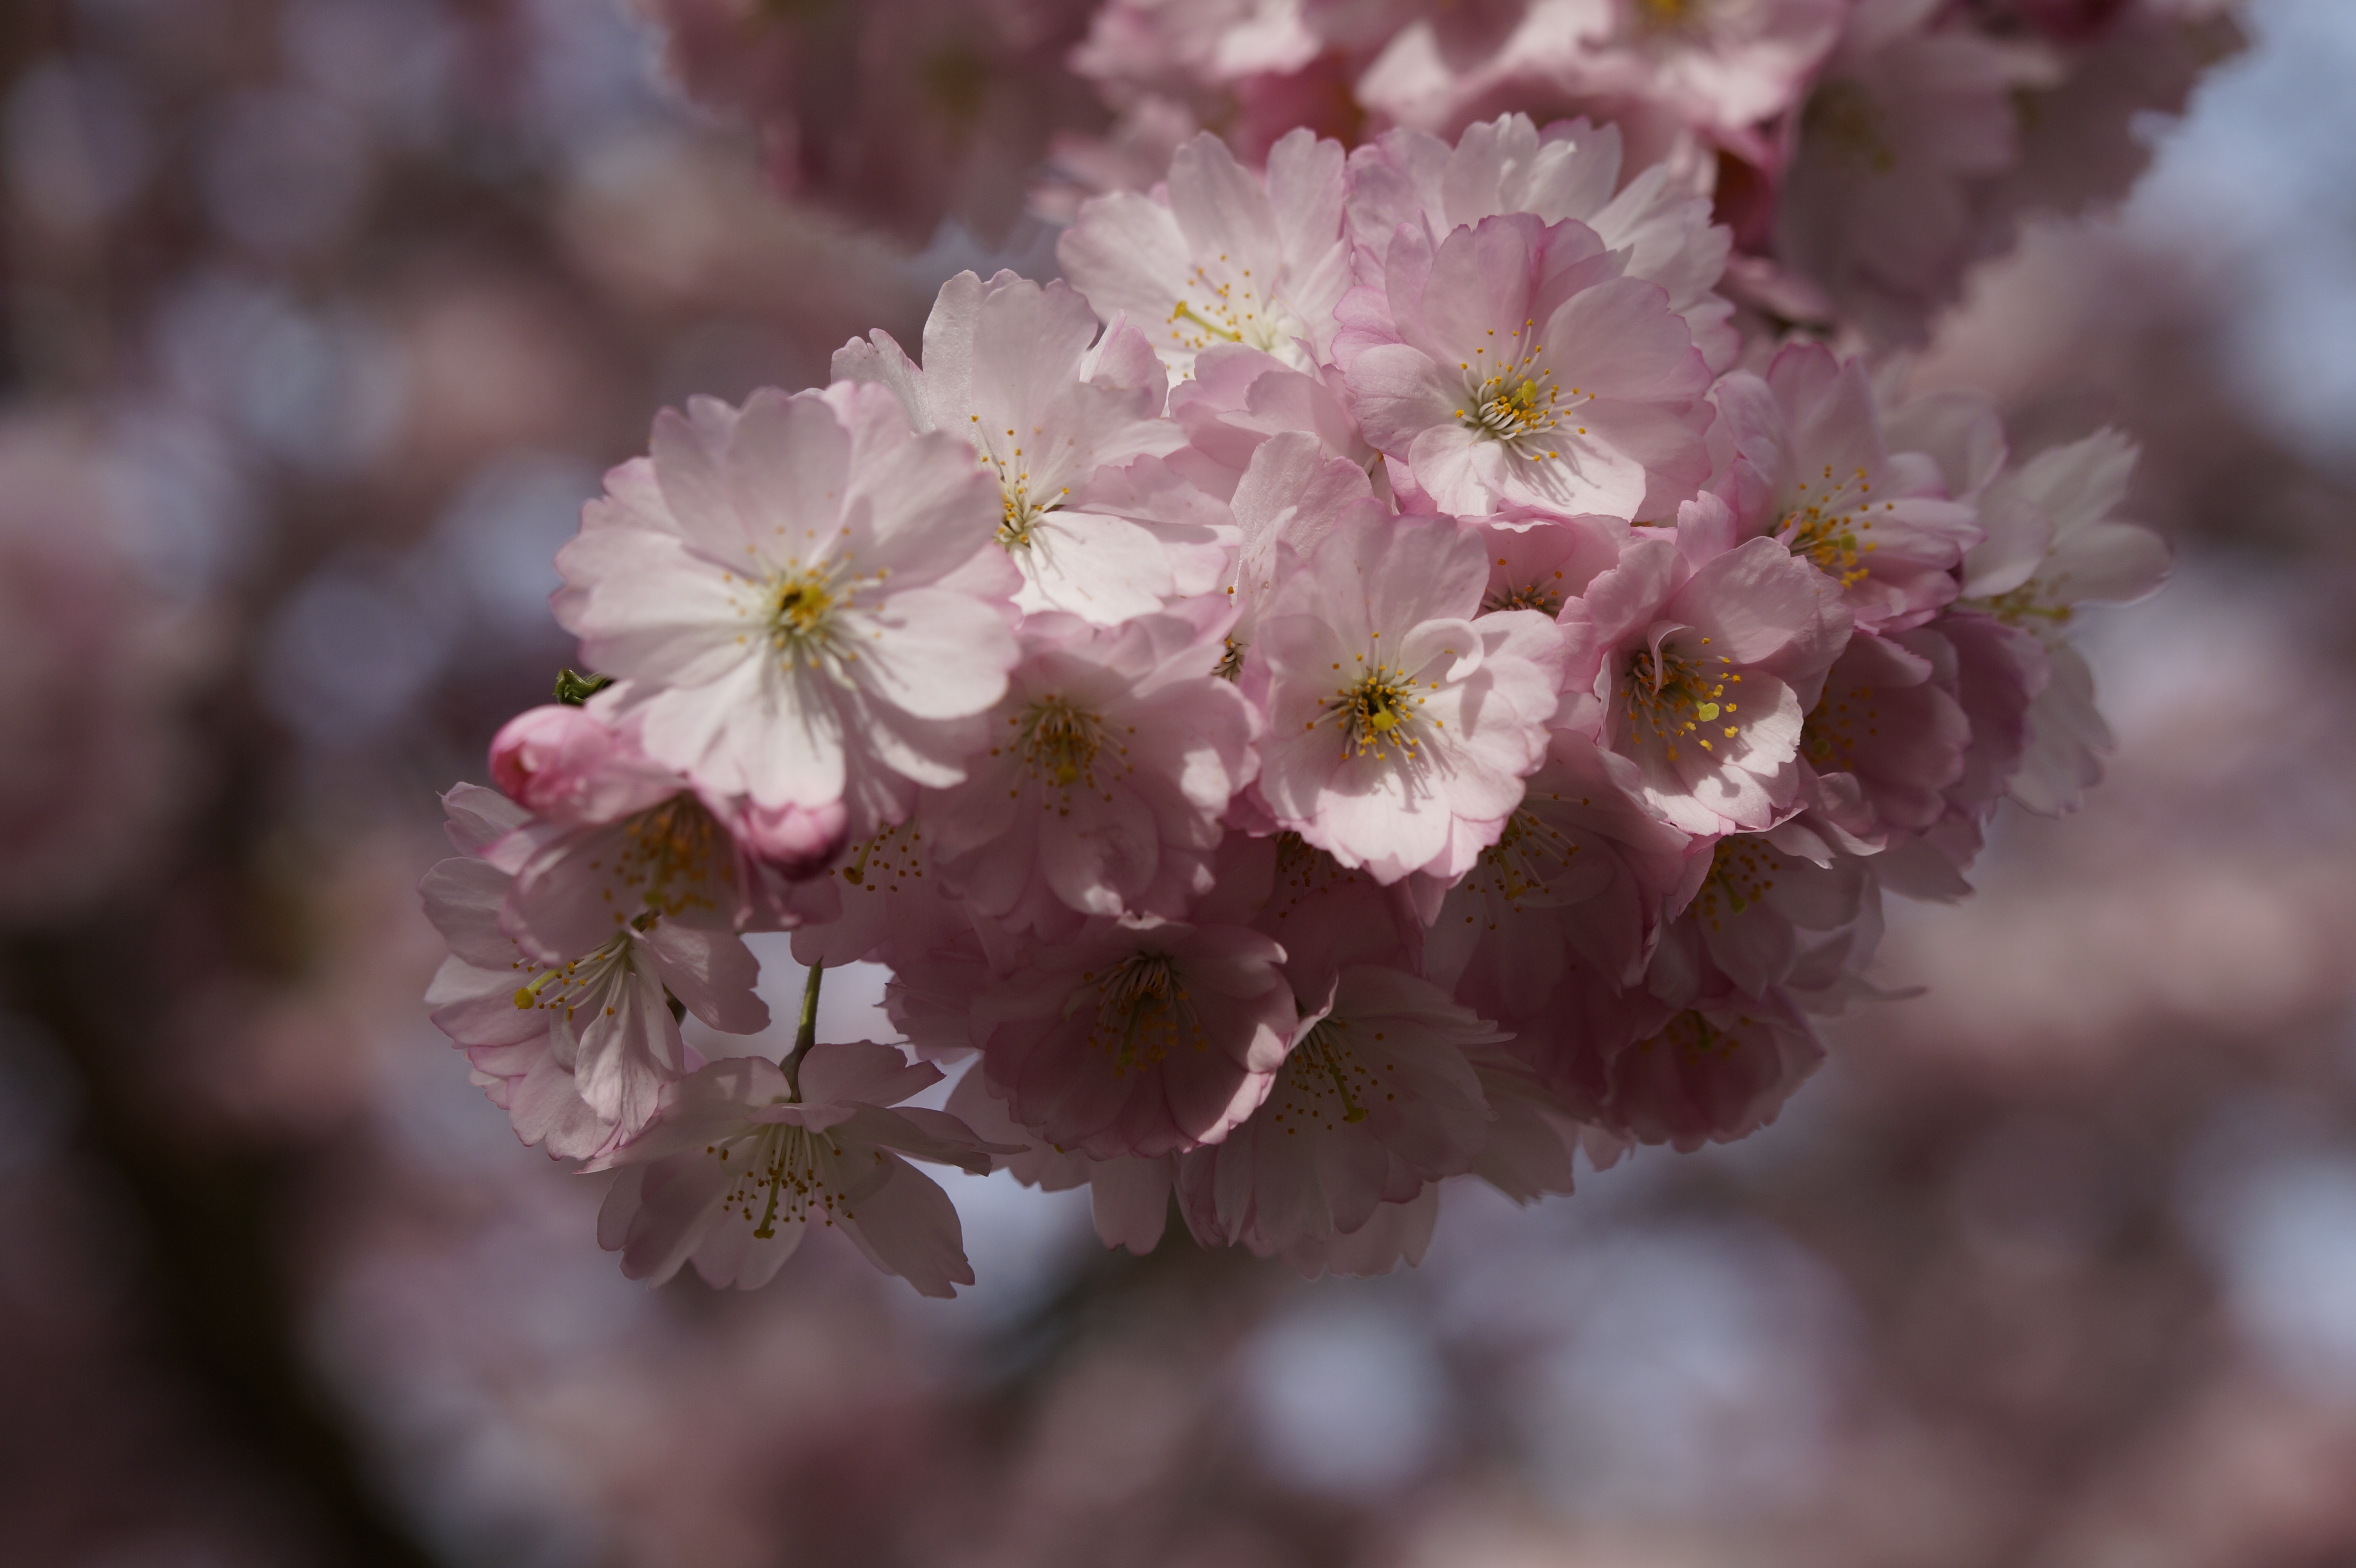
branch, blossom, plant, fruit, flower, petal, bloom, food, spring, produce, pink, close, flora, cherry blossom, flowers, close up, tender, macro photography, blossomed, bl tenmeer, flowering plant, rose family, flowering twig, blossom branches, flourishing twig, ornamental cherry